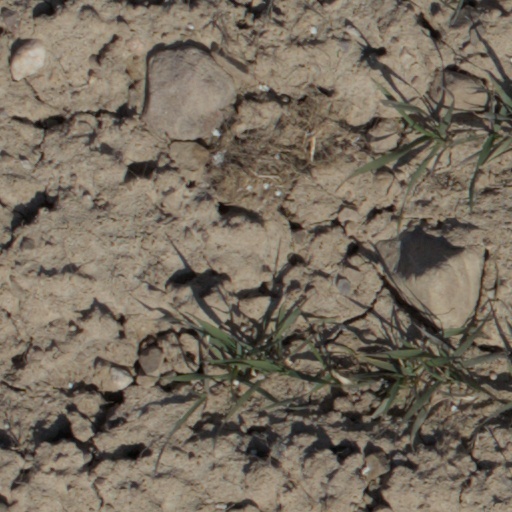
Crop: wheat